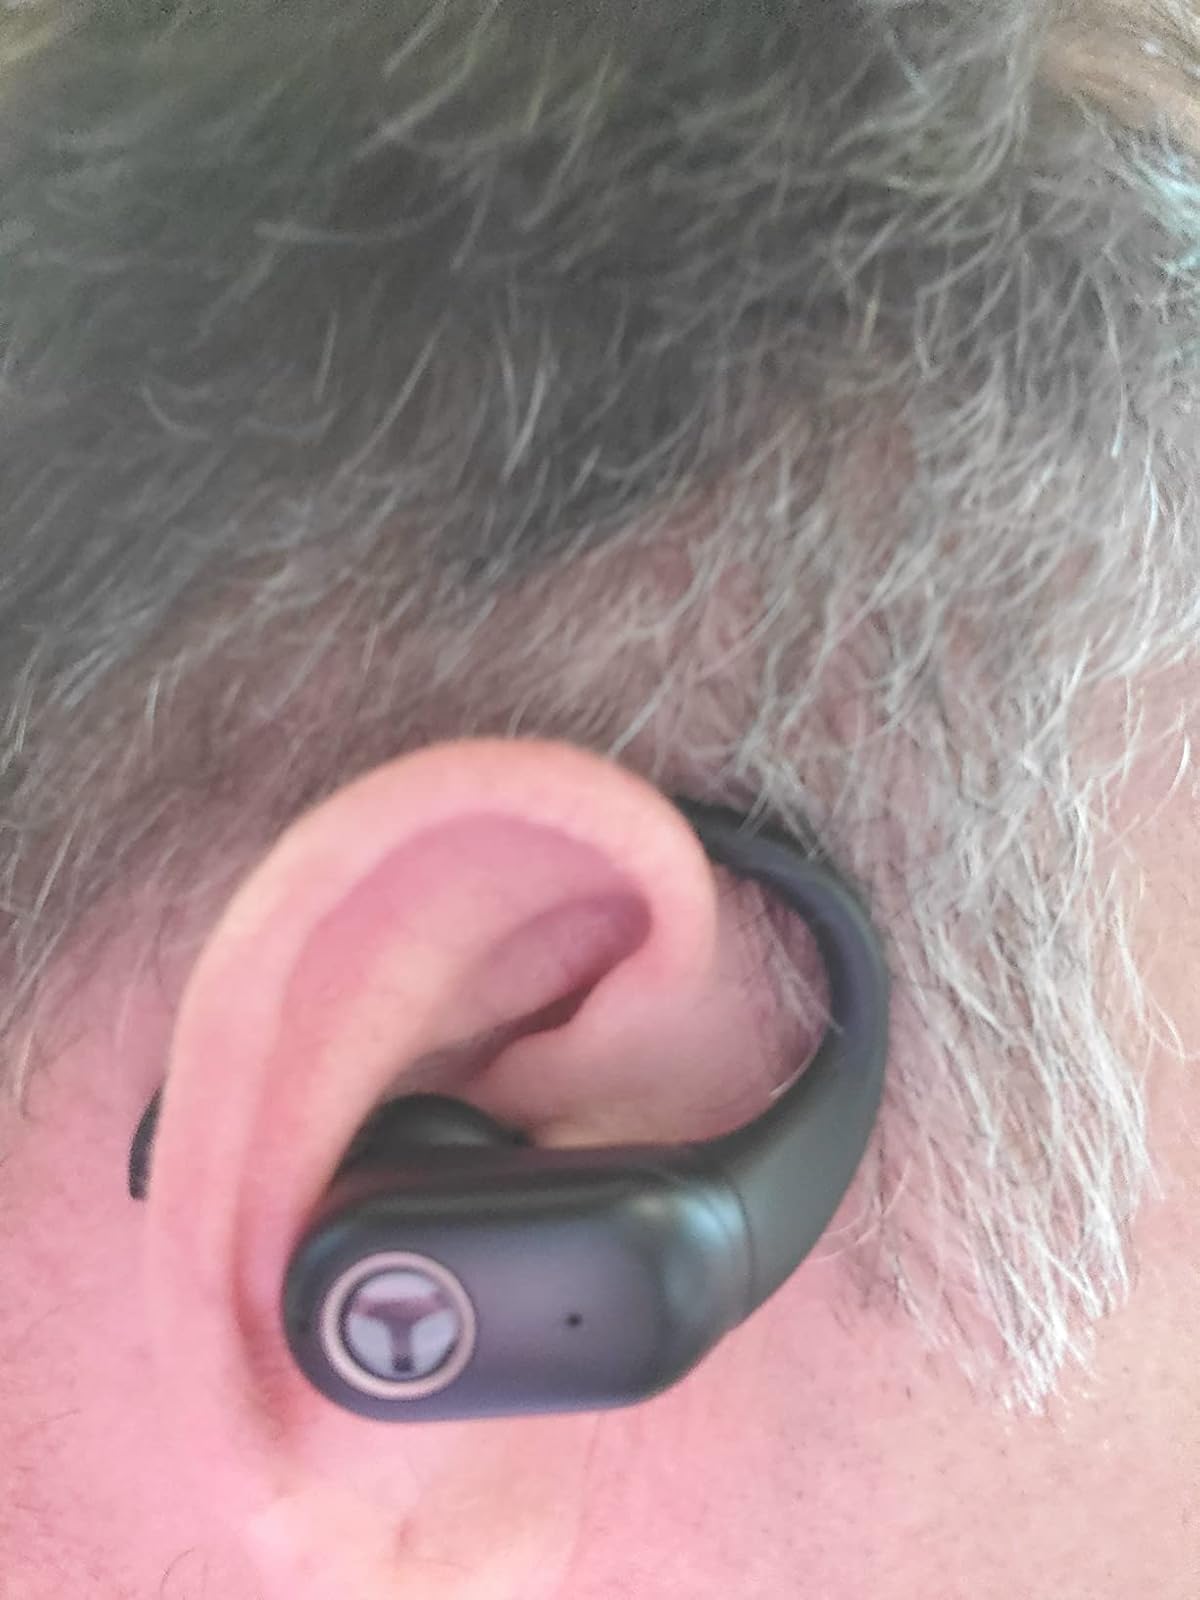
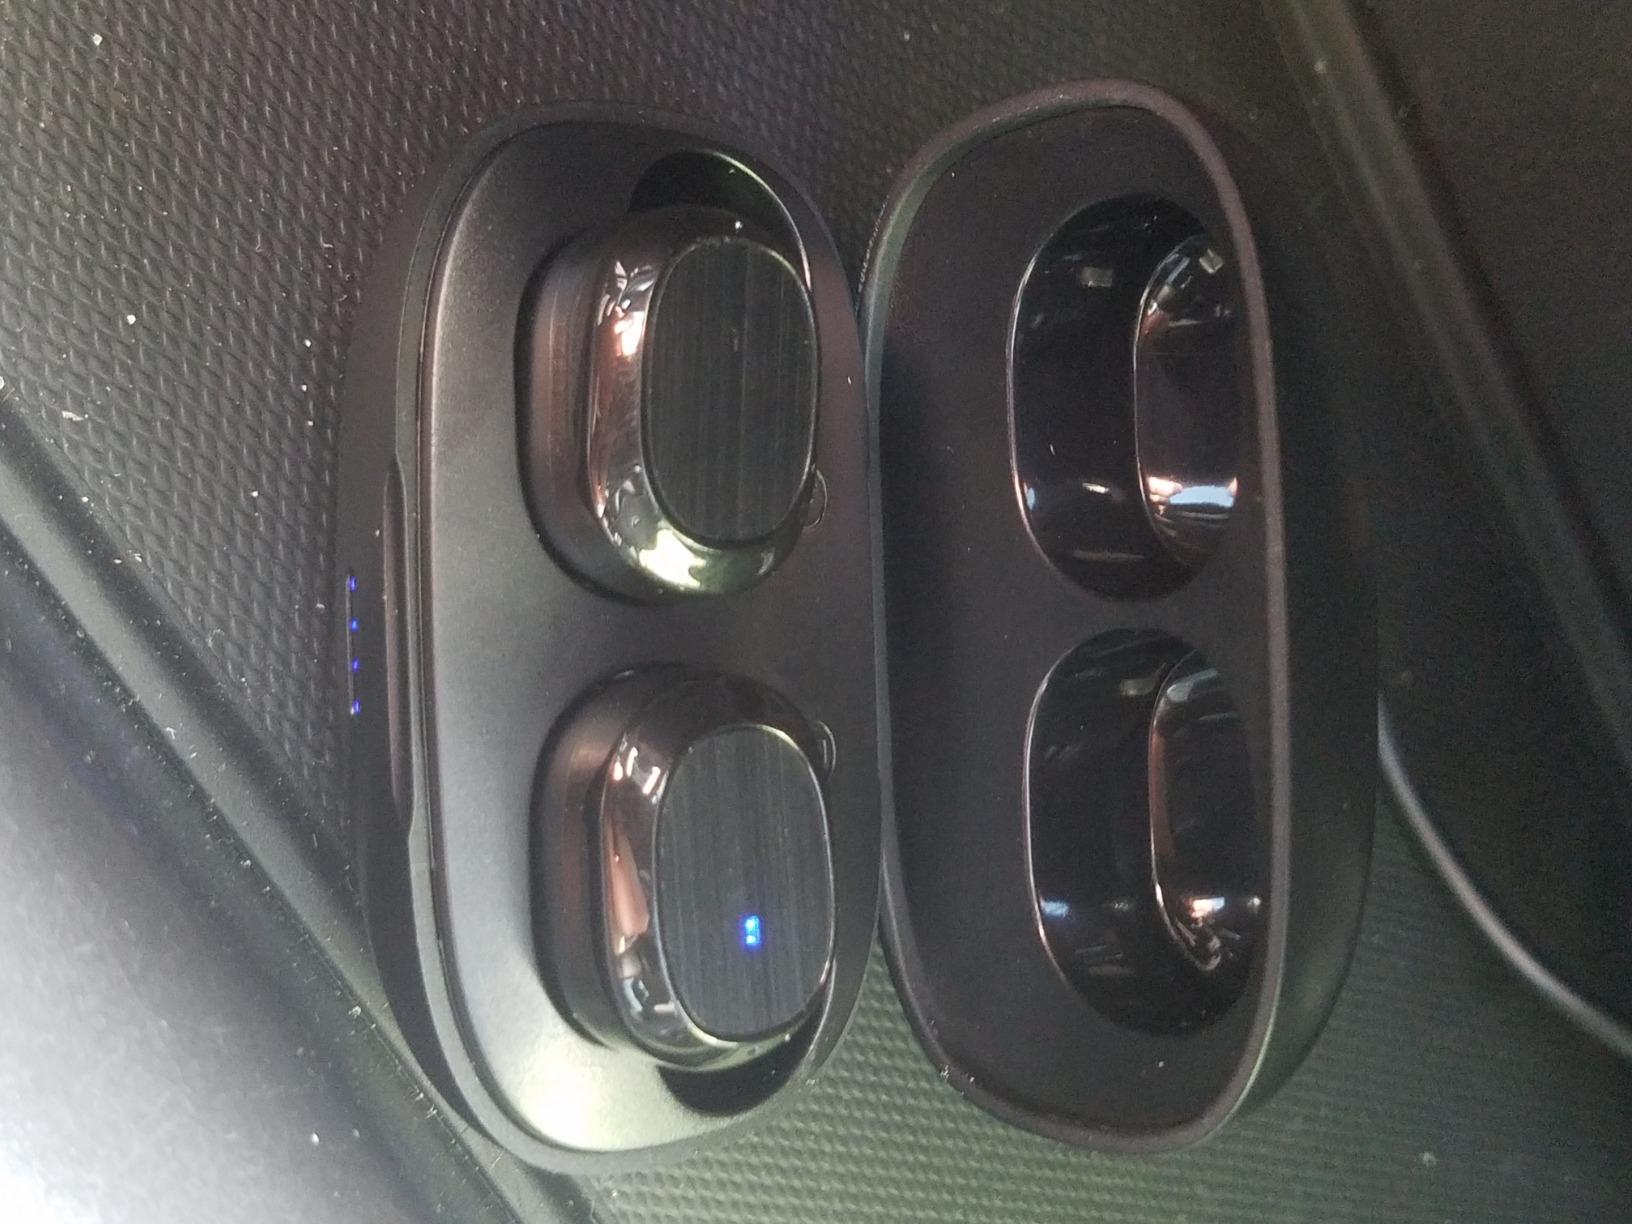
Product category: earbuds
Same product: no